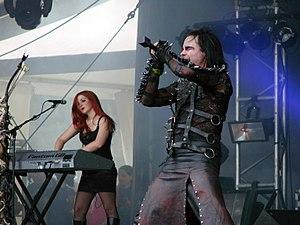
Cradle of Filth au Hellfest 2009.